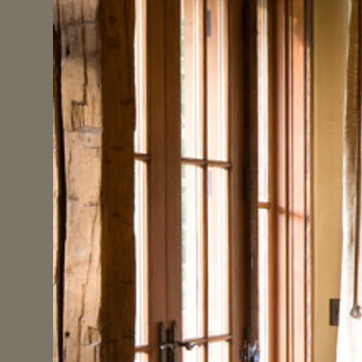
Material: glass